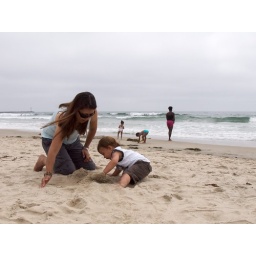
Lydia was trying to get James in the mood by making a sand castle and letting him reck it.